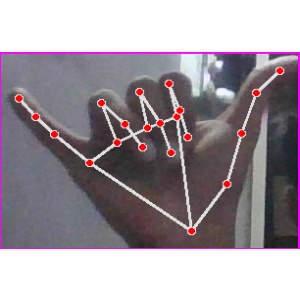
अक्षर: य